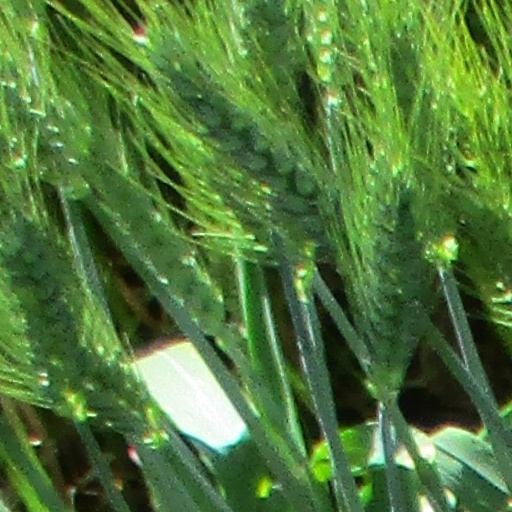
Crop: wheat